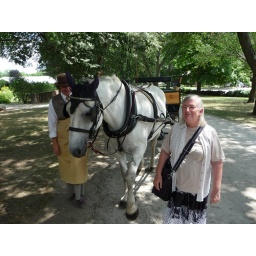
We're both in black and white 082